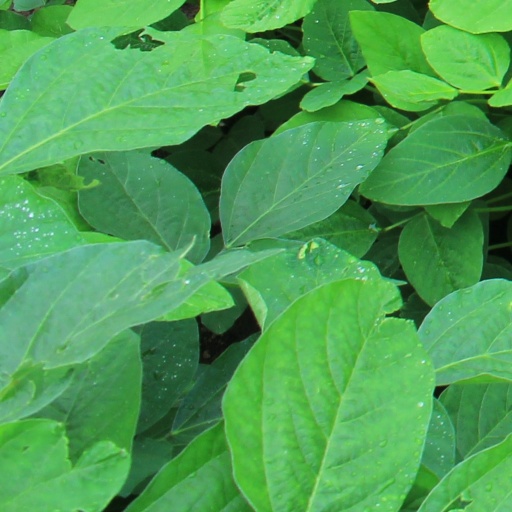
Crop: soybean